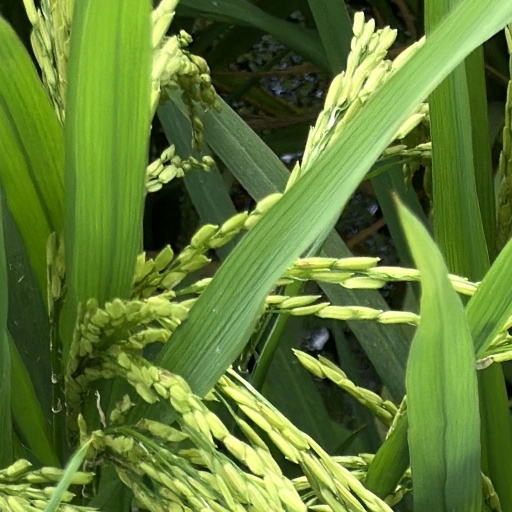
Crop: rice